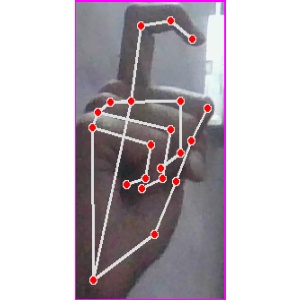
अक्षर: ट